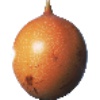
Label: granadilla